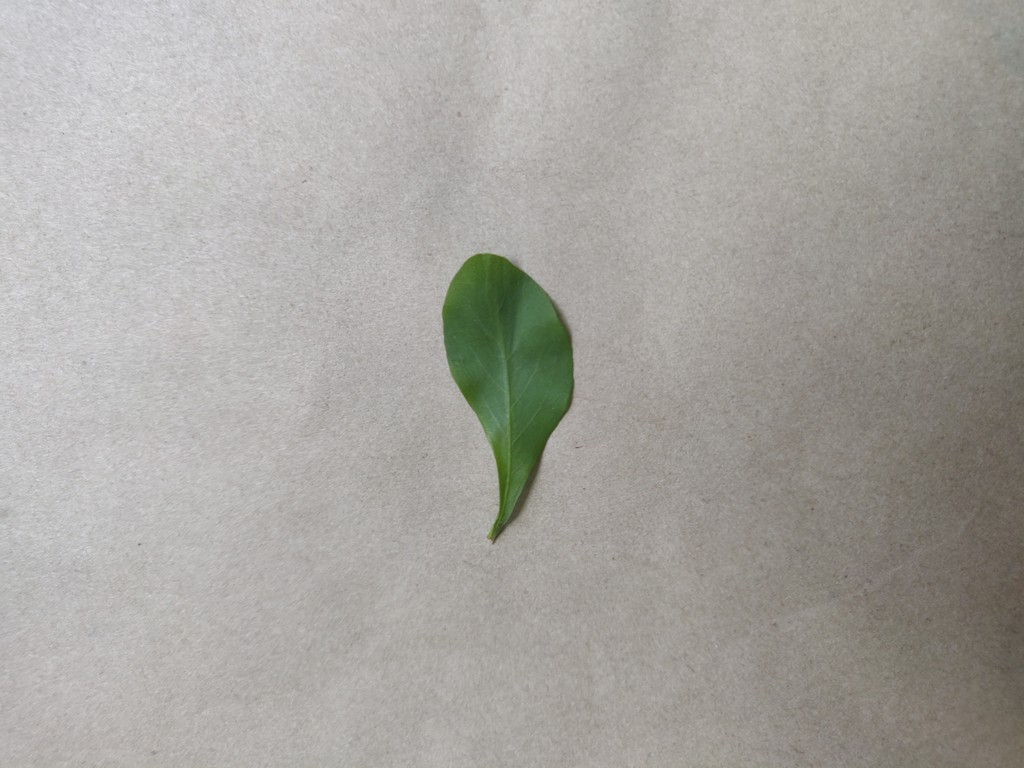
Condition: Healthy
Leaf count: single
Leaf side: front